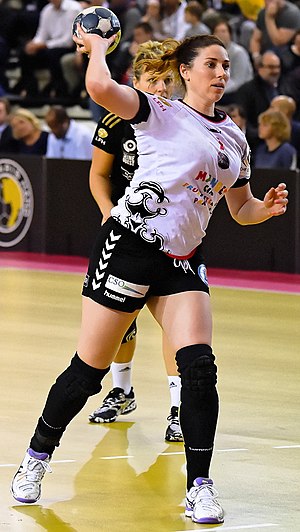
Gaëlle Le Hir
Le Hir i 2017
Gaëlle Le Hir er en kvindelig fransk håndboldspiller, der spiller i Brest Bretagne Handball i Division 1 Féminine, som stregspiller.